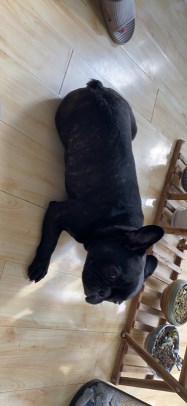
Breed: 1121-n000002-French_bulldog